No. 1 Wing RAAF

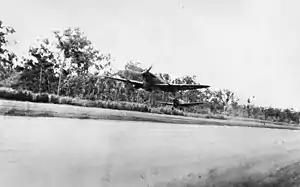
Two Spitfires taking off from Darwin on 24 March 1943

The wing's next battle on 2 May 1943 led to controversy. On that day, 33 Spitfires intercepted a force of 27 Japanese fighters and 25 bombers after they attacked Darwin. No. 54 Squadron engaged the fighters while the other squadrons attacked the bombers. In the 25-minute engagement, the wing shot down between six and ten Japanese aircraft for the loss of five Spitfires. Five more Spitfires also made forced landings due to fuel shortages and three broke off after suffering engine failures; all but two of these aircraft were later repaired. Following the raid, General MacArthur's General Headquarters stated in its regular communique that the Allied losses at Darwin had been "heavy", a term it had not previously applied to fighting in the North Western Area. This led to criticism of No. 1 Wing in the Australian media and the Advisory War Council requested that Air Vice Marshal Jones provide it with a report explaining the losses caused by mechanical problems and fuel shortage. In his report, Jones stated that the wing's equipment was in good condition and attributed its losses to tactical errors made by Caldwell, adverse weather conditions and the pilots' inexperience with their aircraft. Caldwell rejected this criticism of his leadership, and argued after the war that Jones had not properly investigated the engagement. To avoid further losses from fuel shortages the Spitfires were fitted with drop tanks and banned from dogfighting.